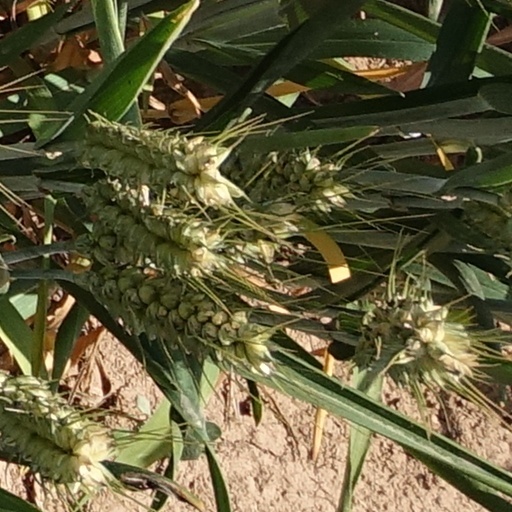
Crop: wheat